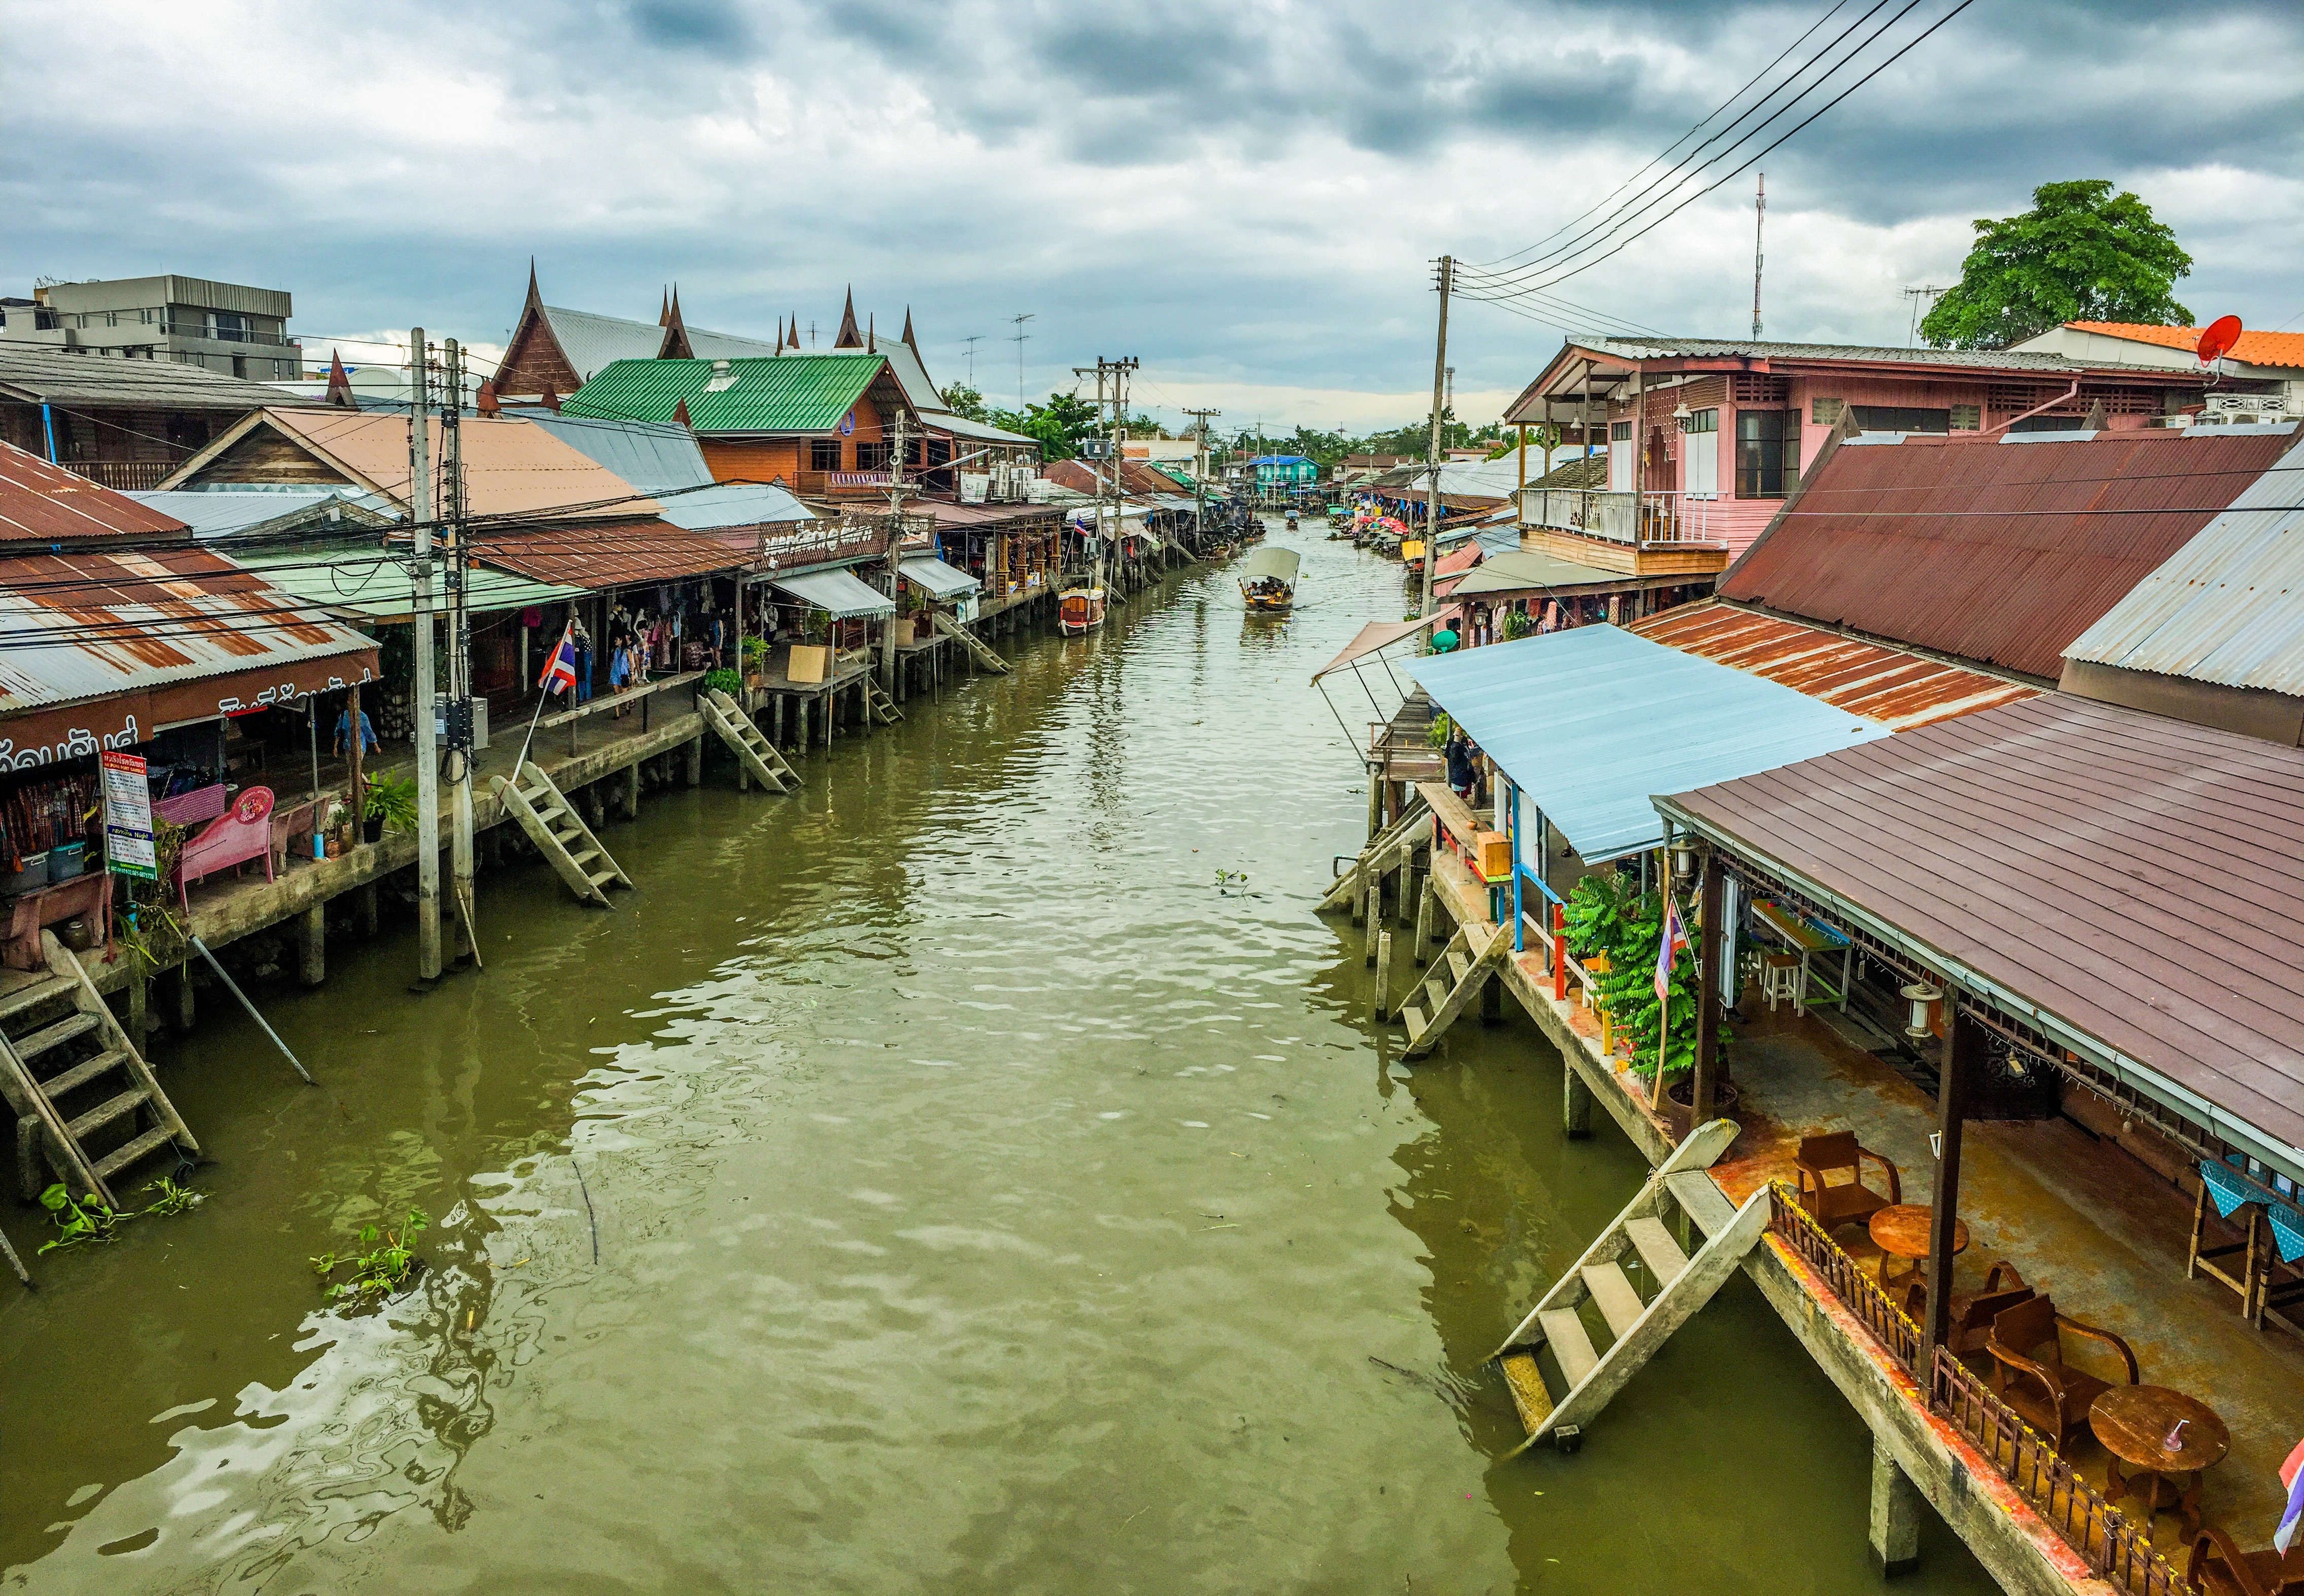
sea, boat, town, river, canal, vacation, travel, vehicle, tourism, waterway, boating, geographical feature